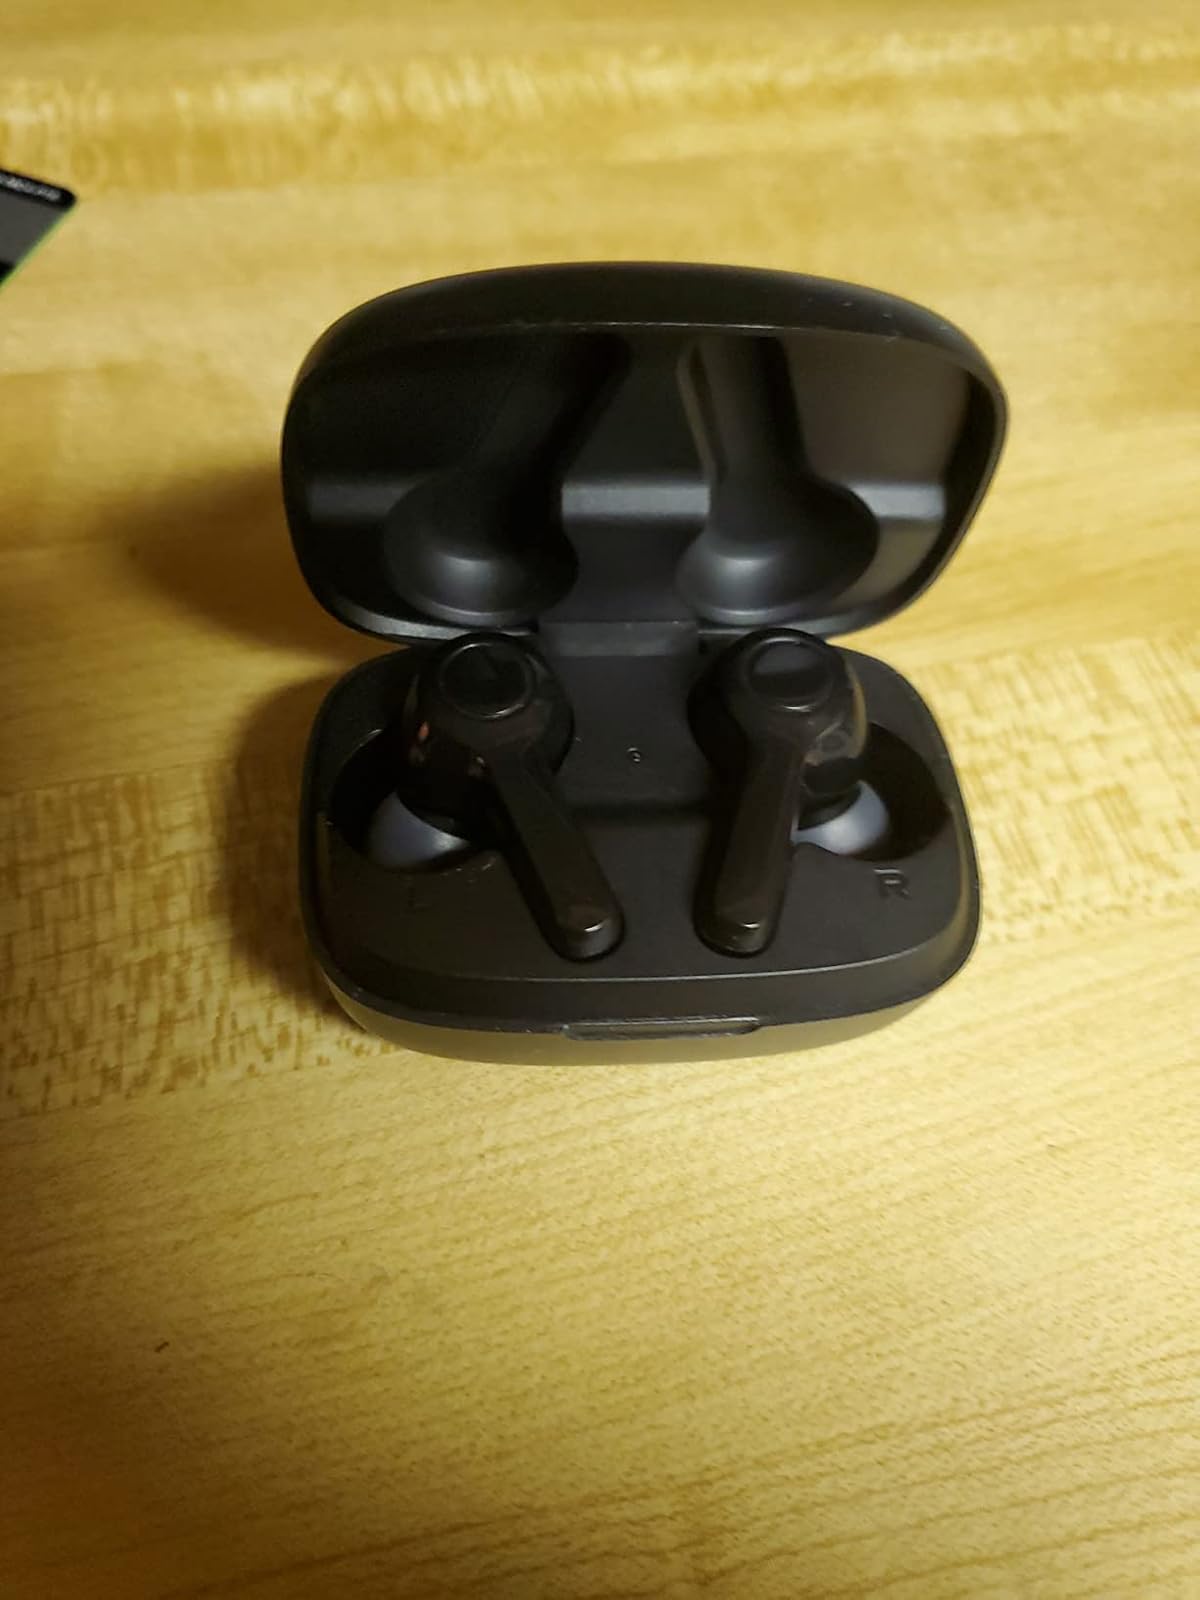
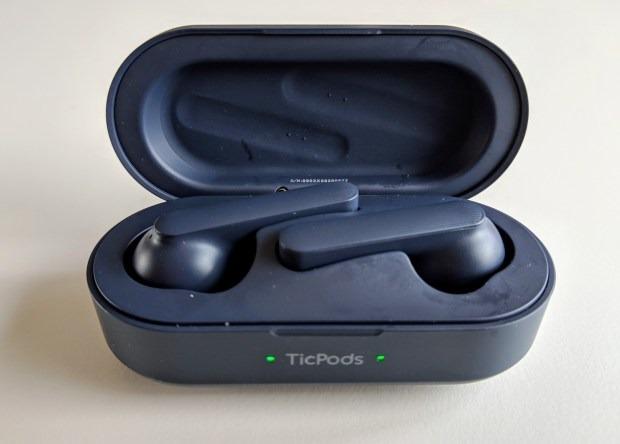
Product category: earbuds
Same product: no